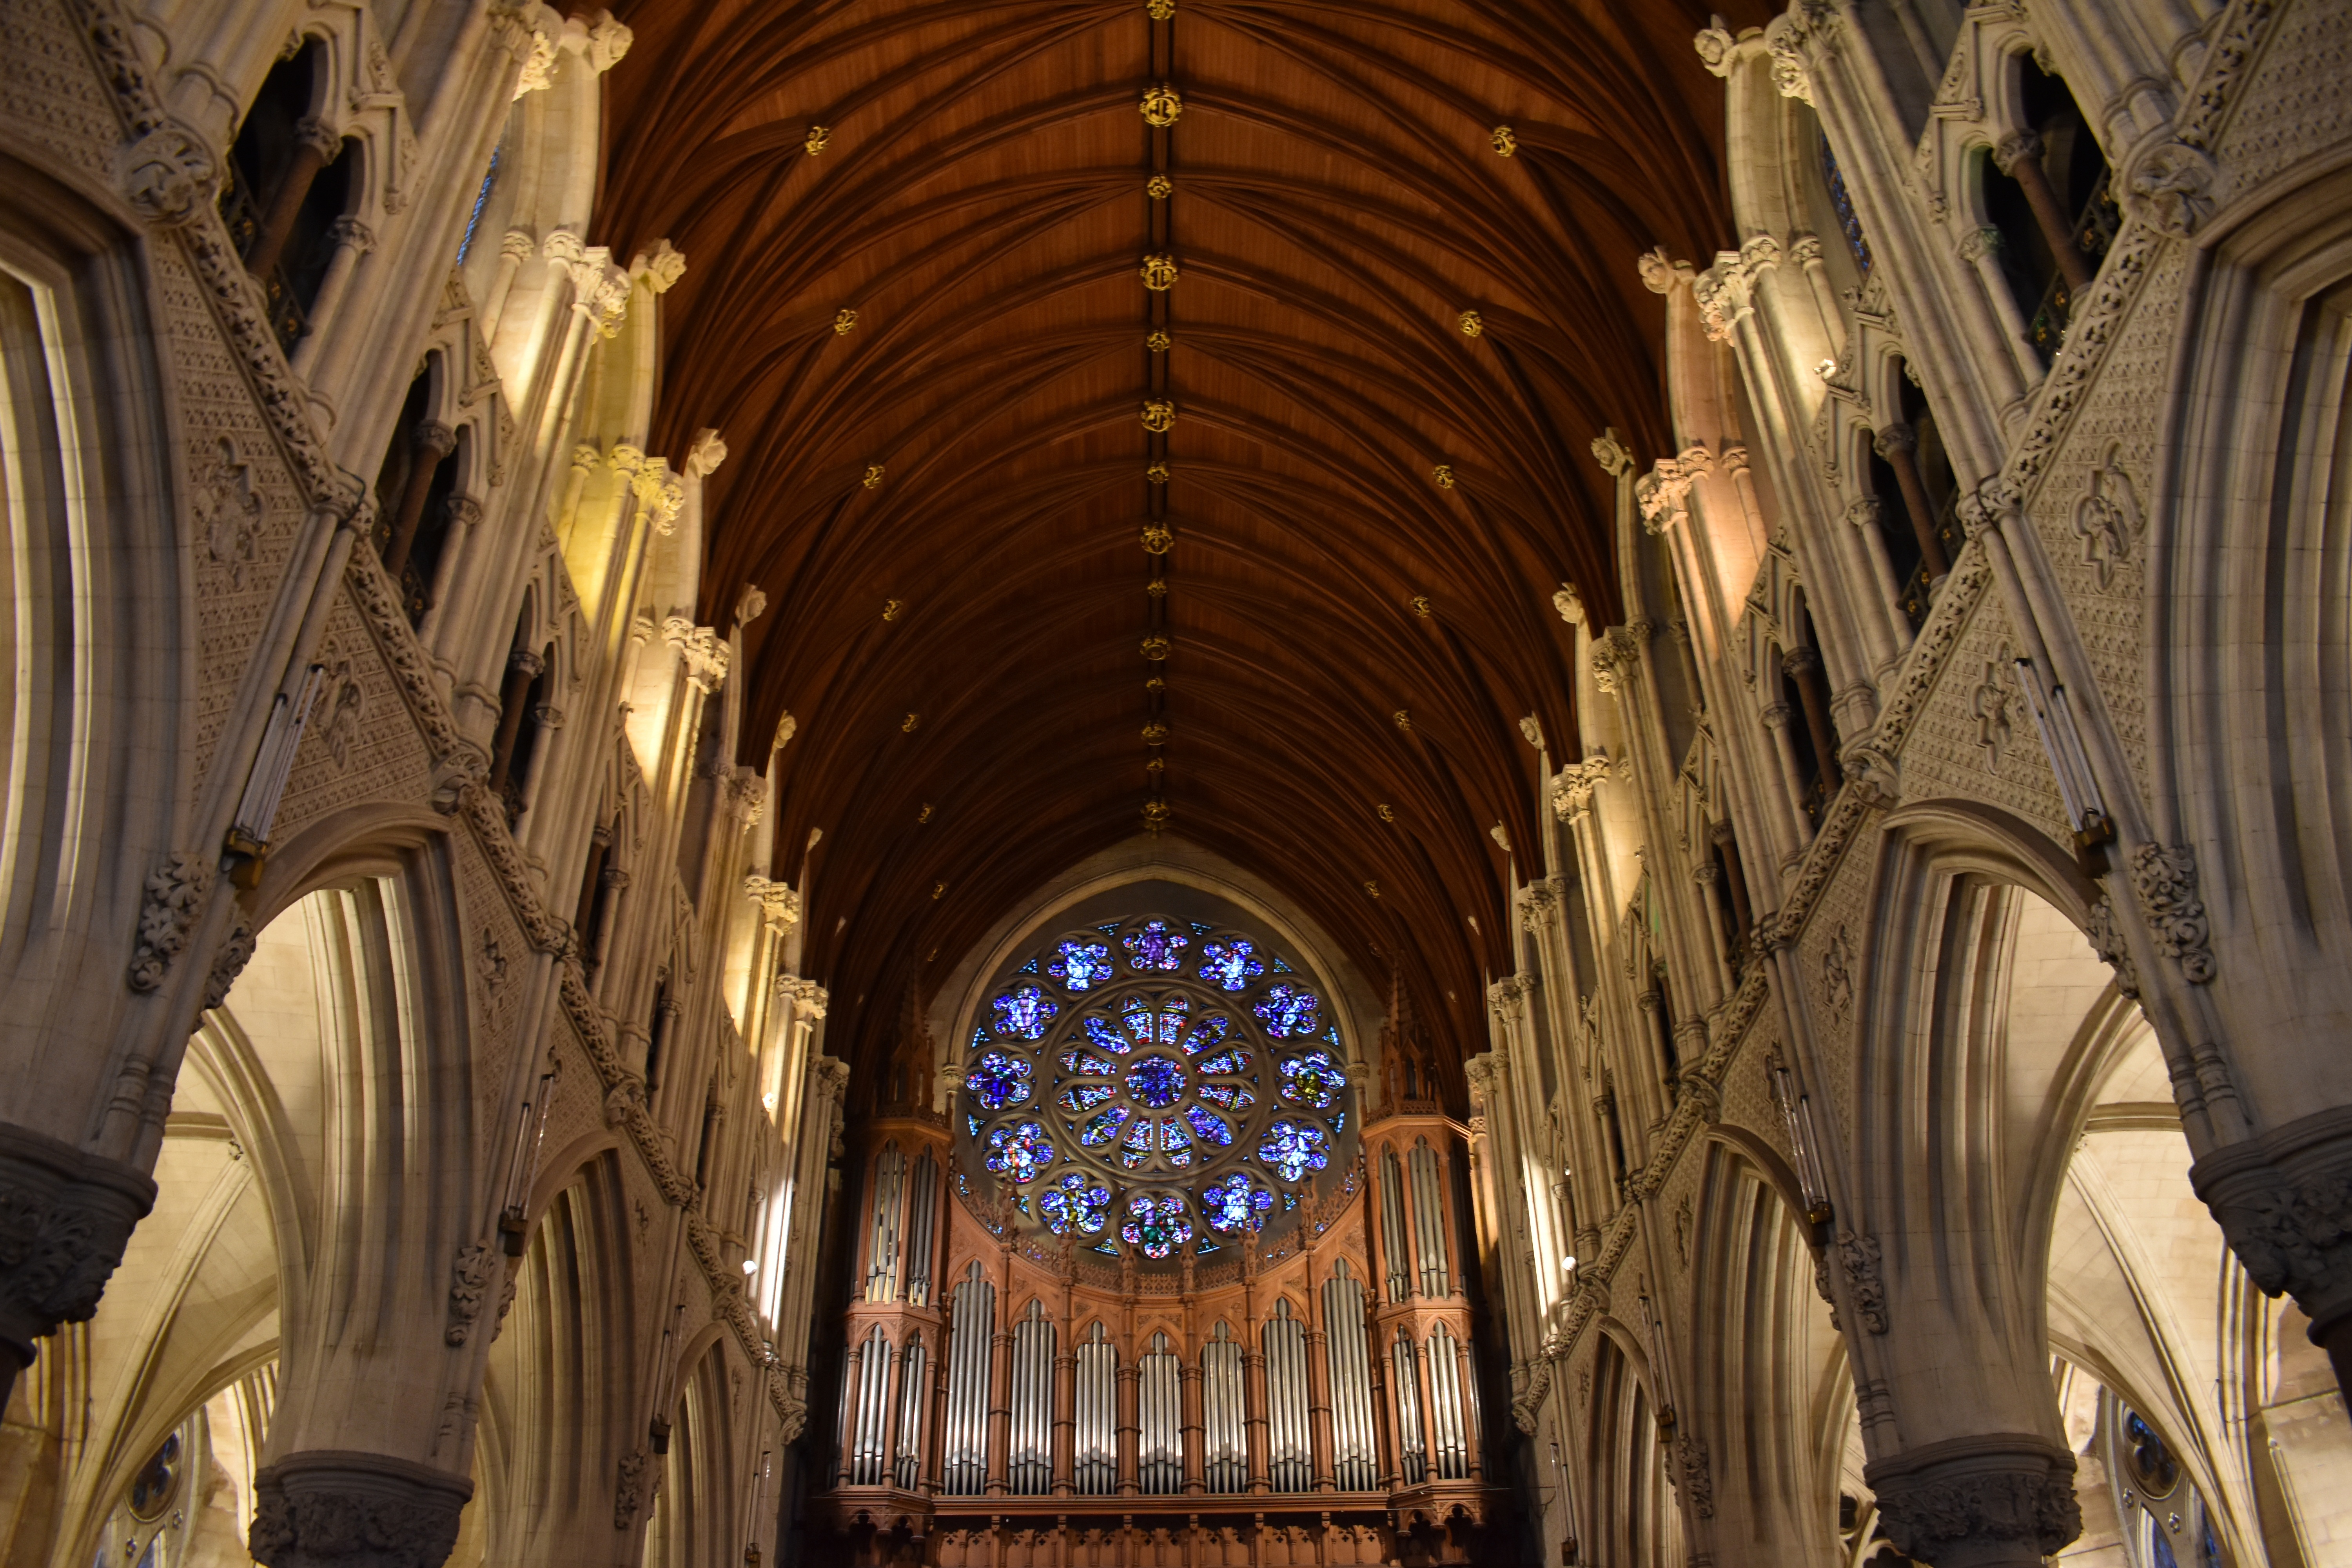
architecture, building, europe, arch, religion, landmark, church, cathedral, chapel, place of worship, cork, catholic, temple, monastery, symmetry, ireland, abbey, vault, basilica, middle ages, gothic architecture, ancient history